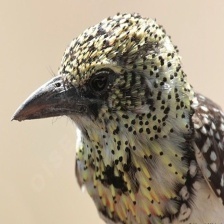
Species: D-ARNAUDS BARBET
Scientific name: TRACHYPHONUS DARNAUDII